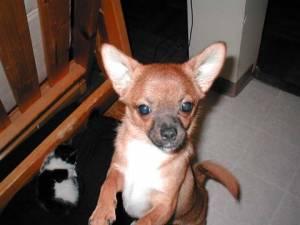
Breed: chihuahua